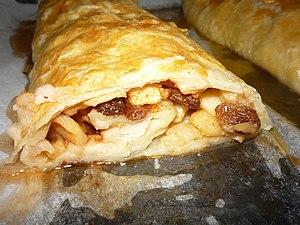
Un apfelstrudel ou strudel aux pommes est une spécialité traditionnelle de pâtisserie de la cuisine autrichienne, variante de gâteau strudel, à la pomme, noix, amandes, cannelle, et raisins secs.